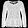
Label: Shirt